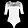
Label: T - shirt / top